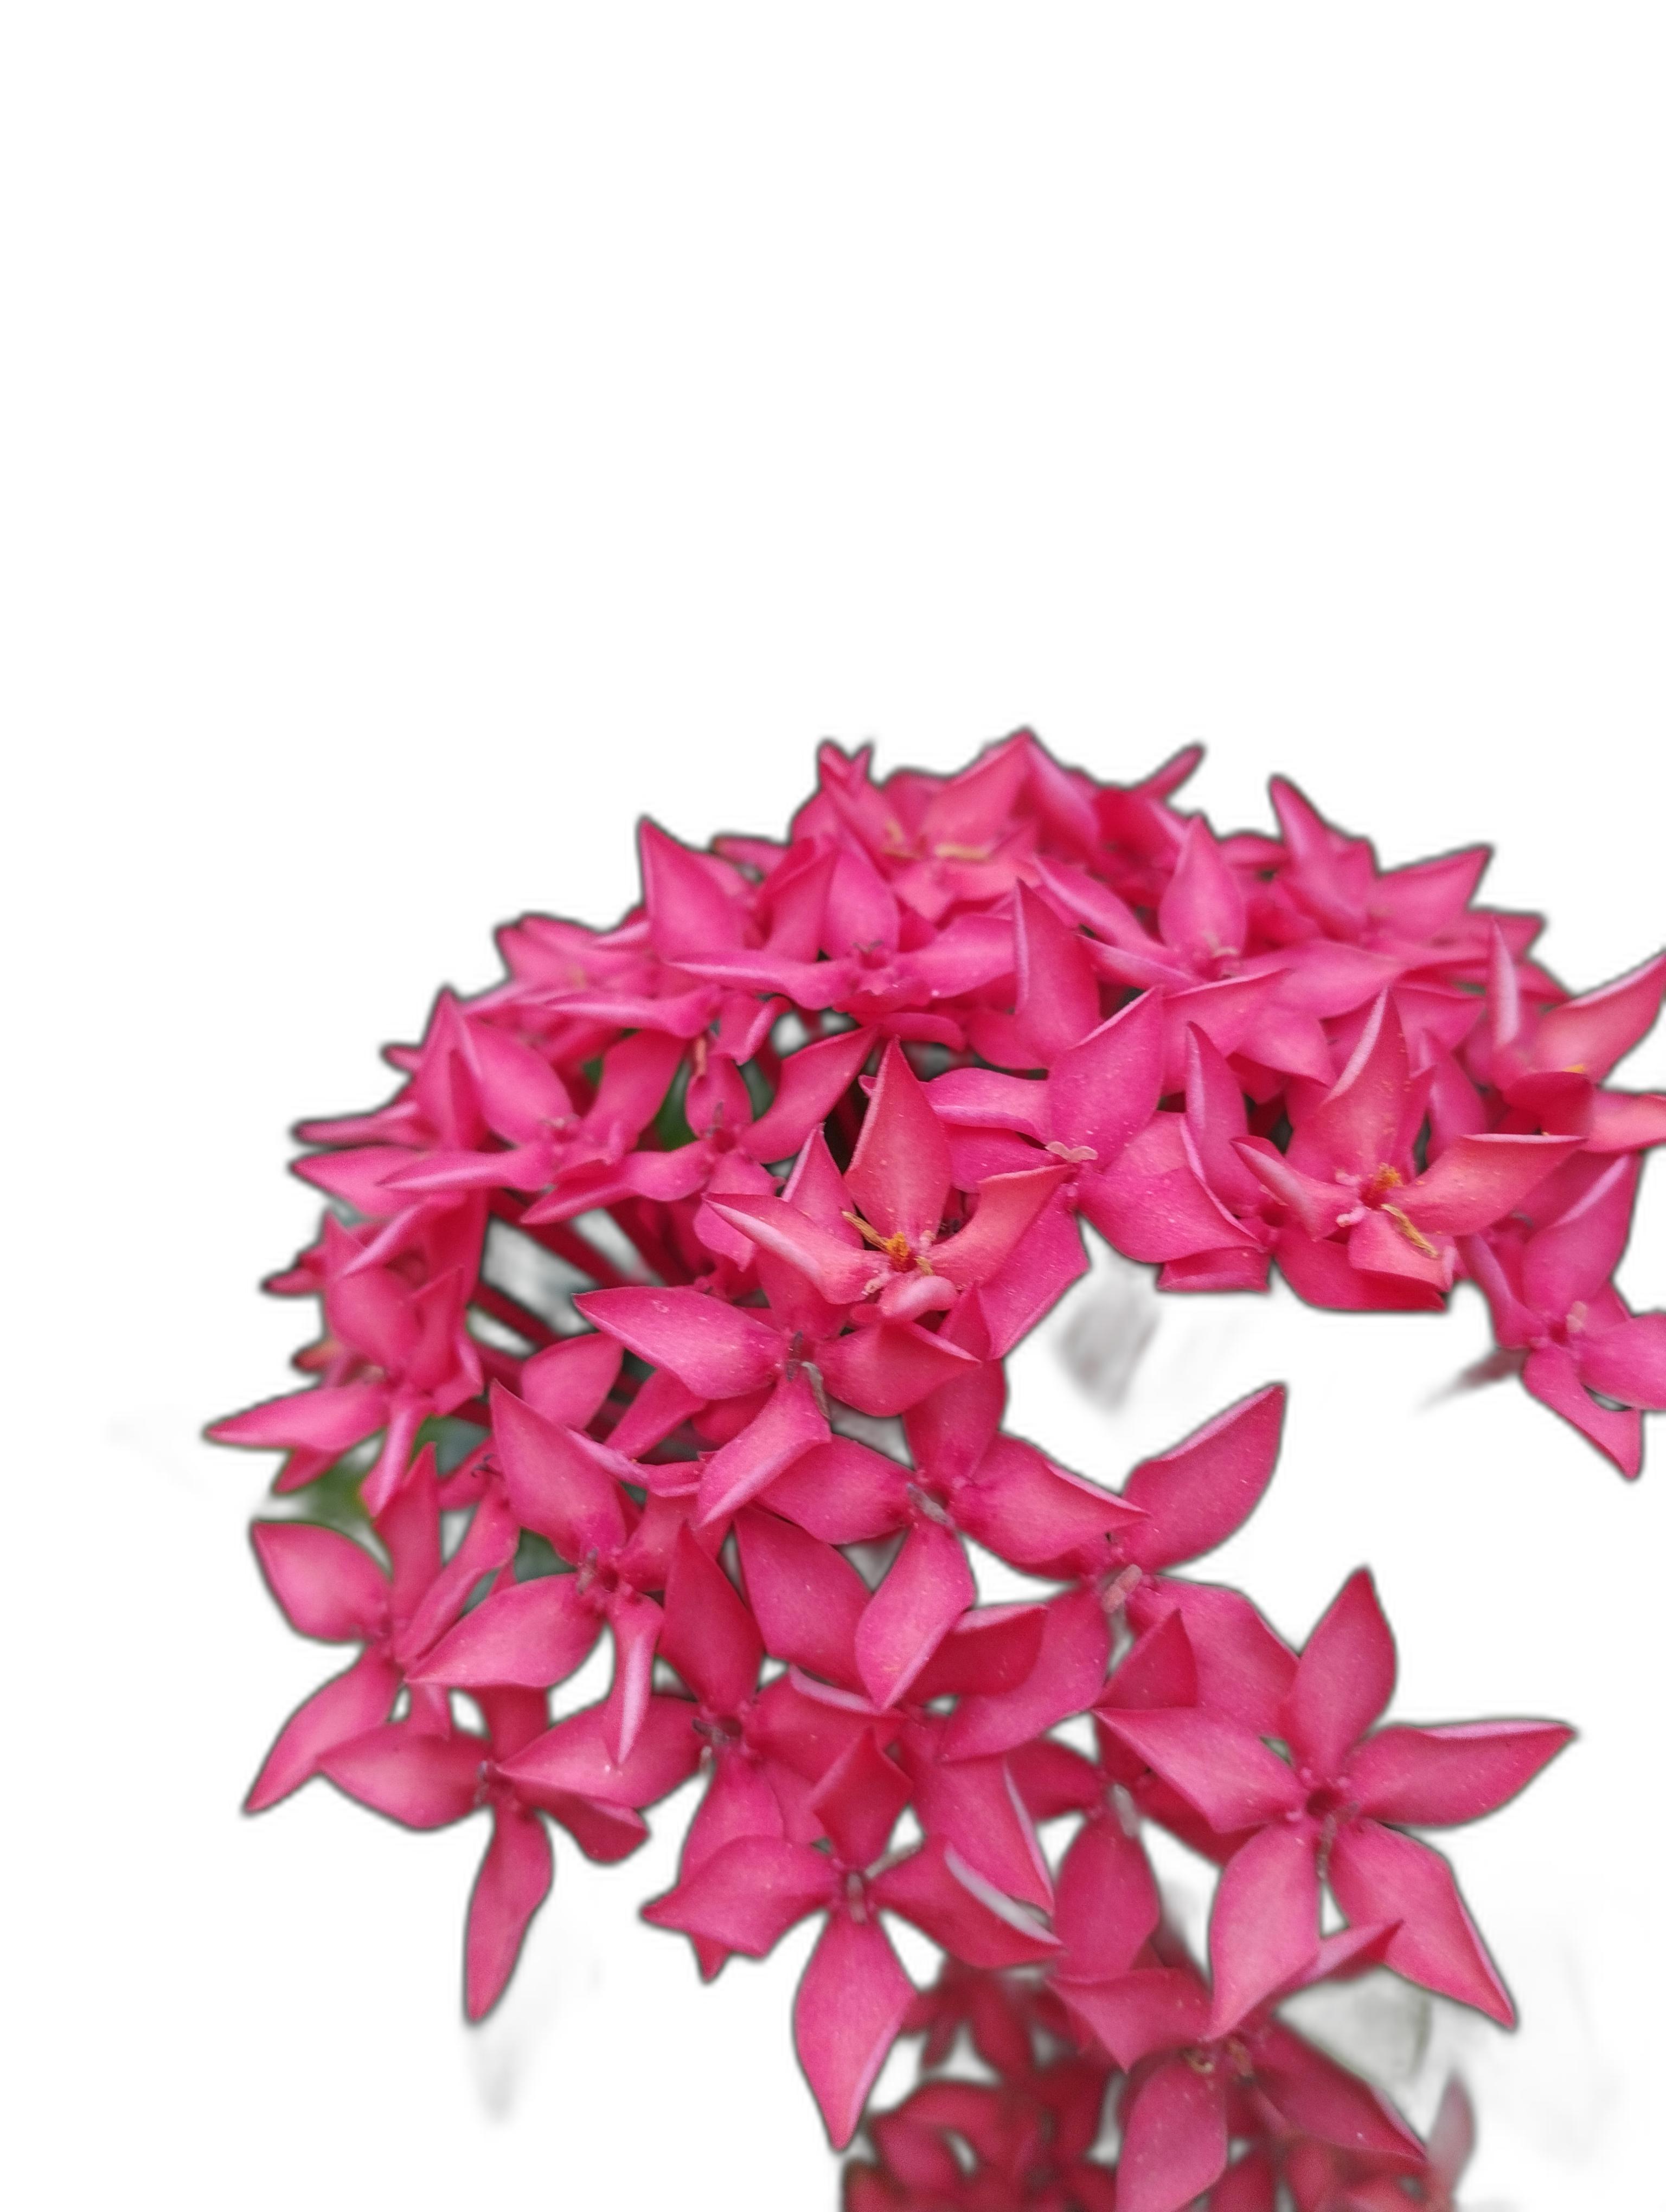
Label: Jungle geranium